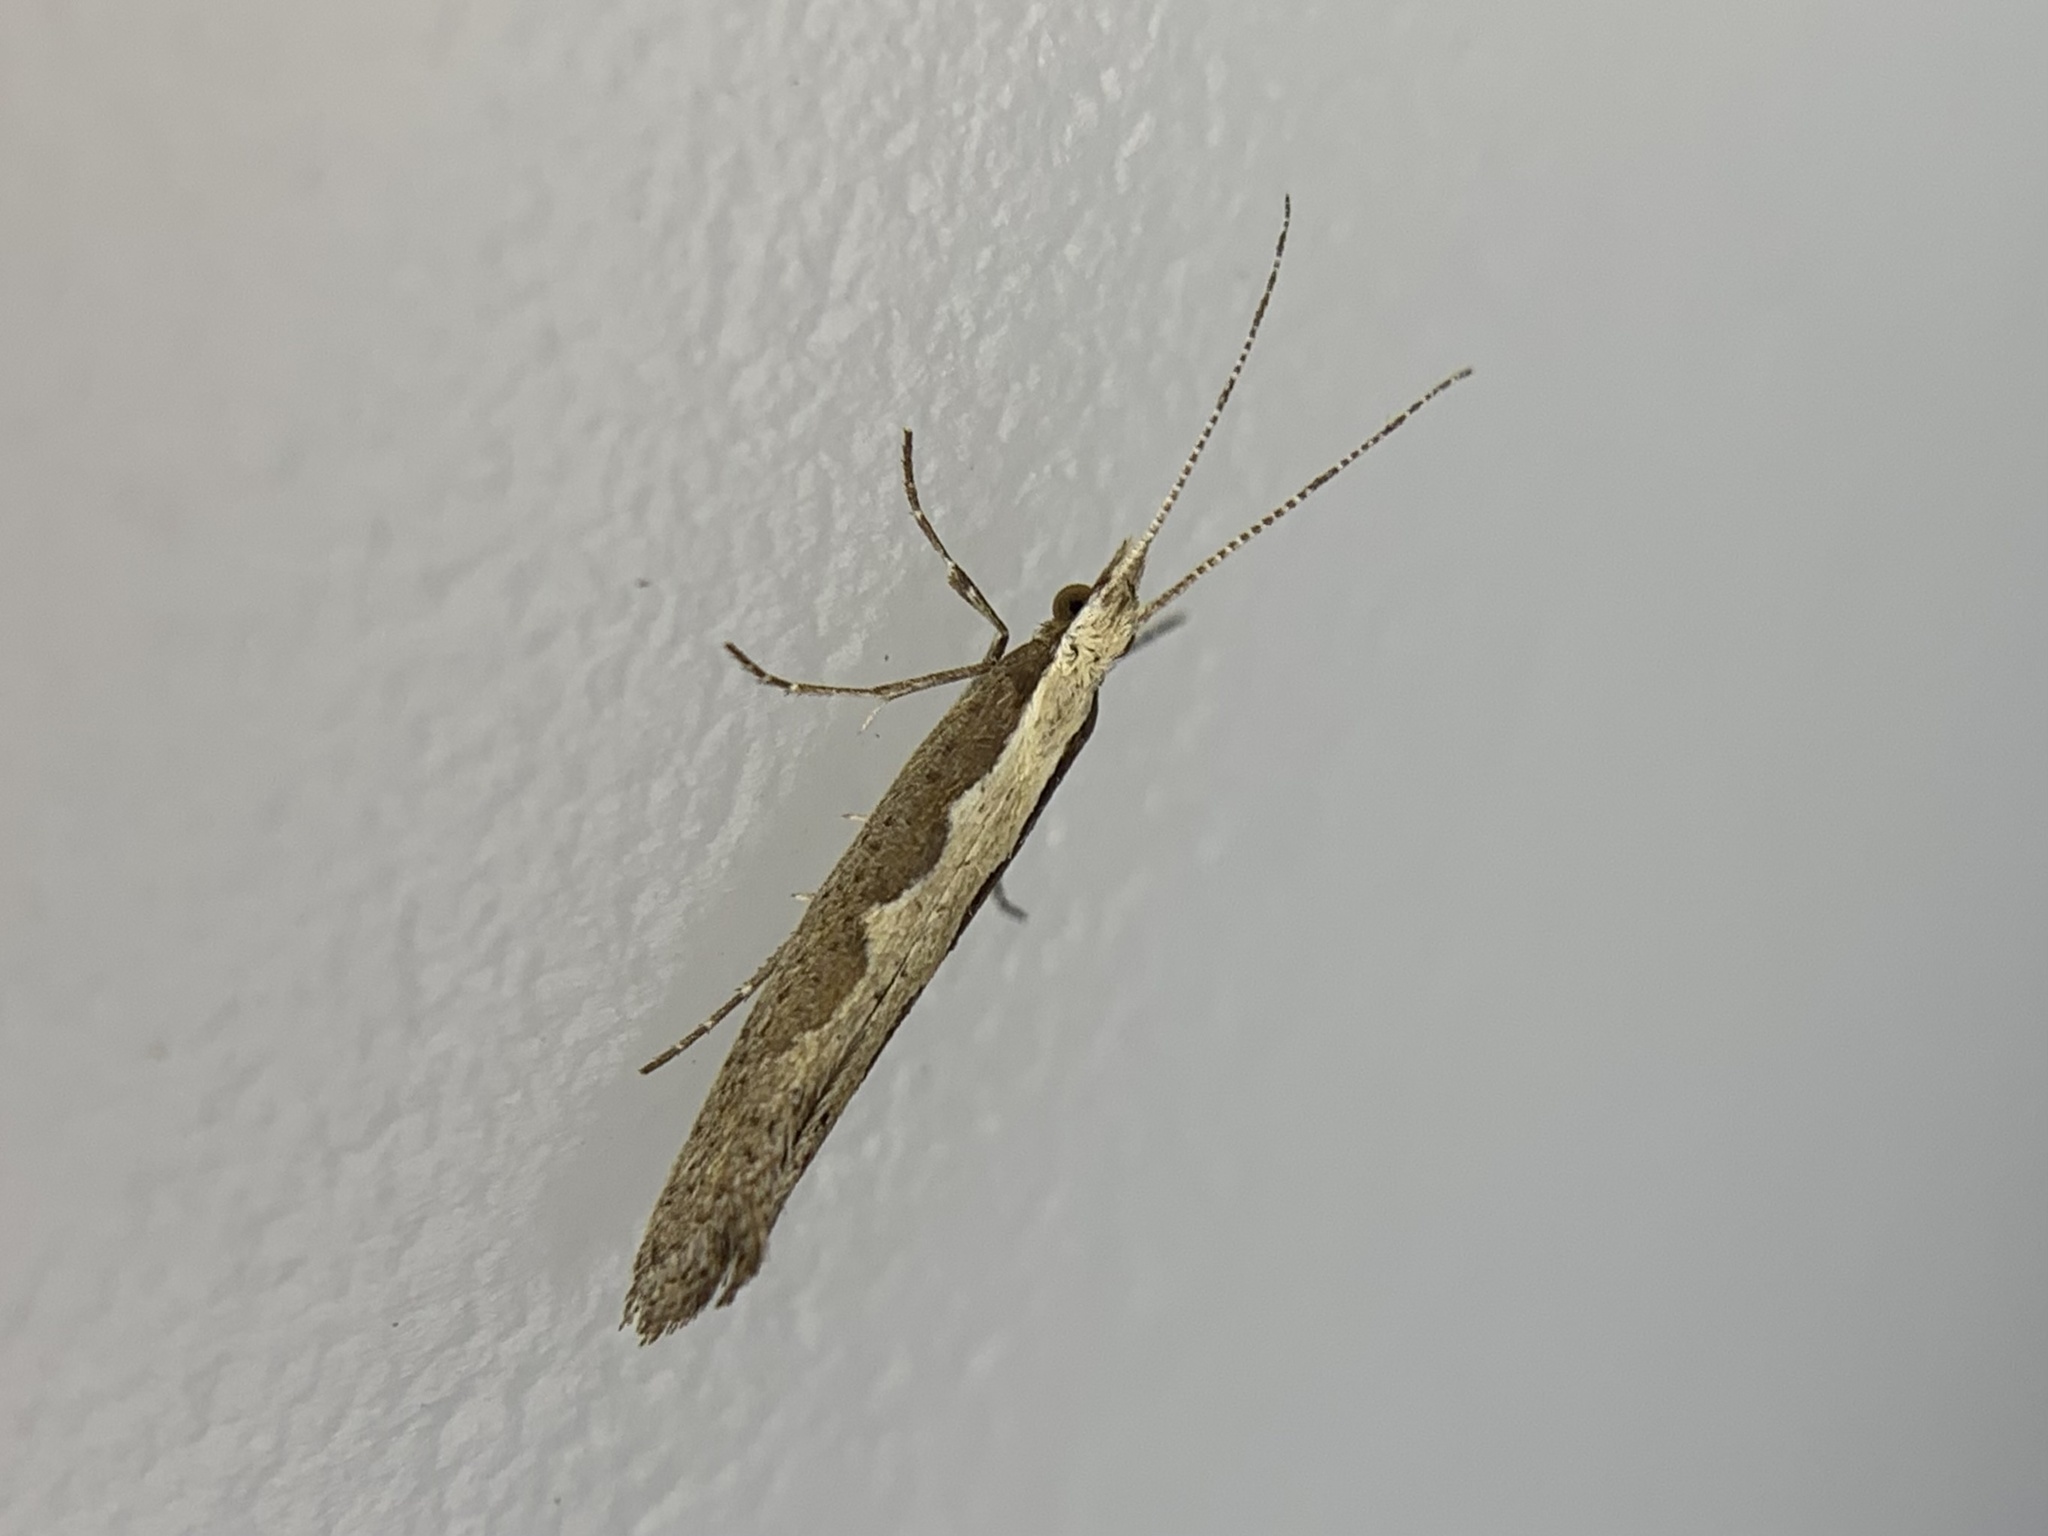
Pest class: diamondback_moth